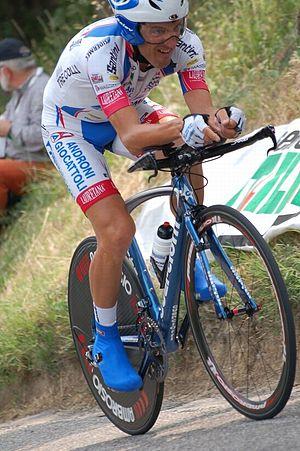
Alessandro Bertolini est un coureur cycliste italien. Professionnel de 1994 à 2011. Il a notamment remporté Paris-Bruxelles en 1997, l'UCI Europe Tour en 2007 et une étape du Tour d'Italie en 2008. Il est par la suite directeur sportif de l'équipe Zalf Euromobil Désirée Fior, dont il a été membre avant de passer chez les professionnels.